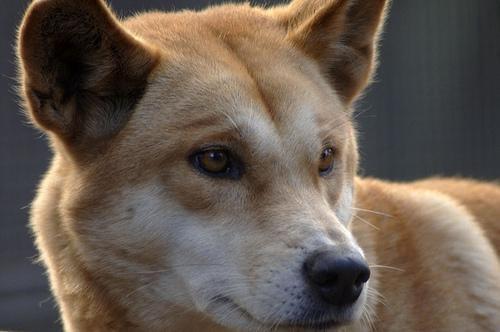
dingo